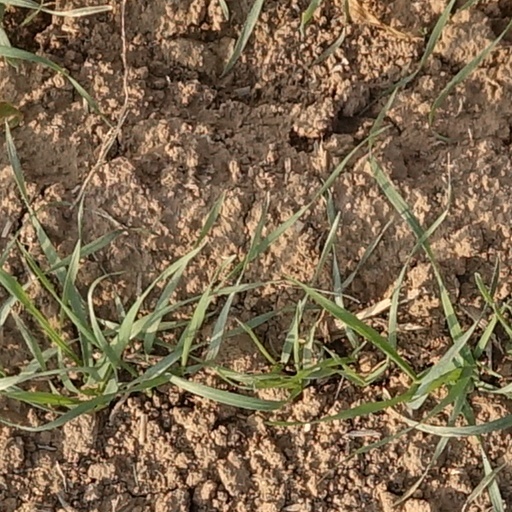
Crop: wheat